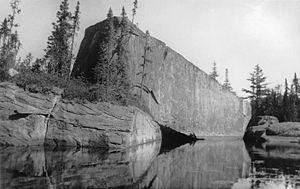
Photographie, Rocher Steamboat, lac à la Pêche, Grand-Mère, QC, copie réalisée en 1929, Anonyme, Plaque sèche à la gélatine, 12 x 17 cm
La réserve de biodiversité projeté de la Vallée-Tousignant est un territoire qui vise à devenir une réserve de biodiversité. Elle vise à protéger un élément de la réserve faunique du Saint-Maurice à partir d'un souhait gouvernemental. La future réserve de biodoversité est située entièrement dans la région écologique de la dépression de La Tuque dans la province écologique des Laurentides méridionales.
La réserve faunique du Saint-Maurice est une réserve faunique du Québec située sur le territoire de la MRC de Mékinac, au nord de Shawinigan, à l'ouest de la rivière Saint-Maurice et au nord de la rivière Matawin.
La rivière Wessonneau coule généralement vers le nord-est sur la rive nord du fleuve Saint-Laurent, en Mauricie, au Québec, au Canada, sur la rive ouest de la rivière Saint-Maurice. Le cours de cette rivière traverse :